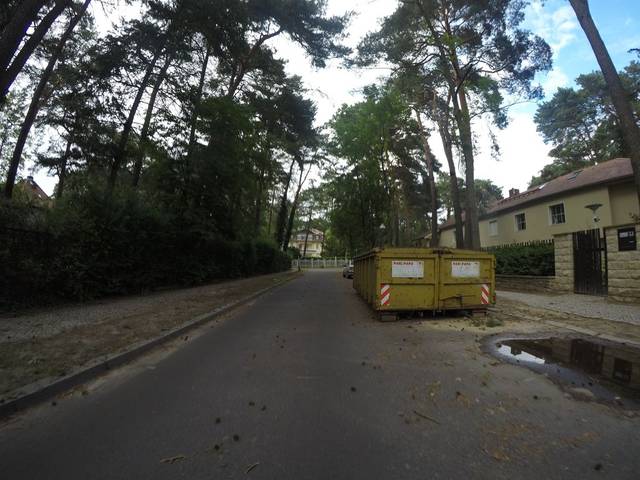
Region: Germany
Coordinates: 52.463, 13.278